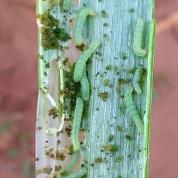
Crop: Onion
Condition: caterpillar-p